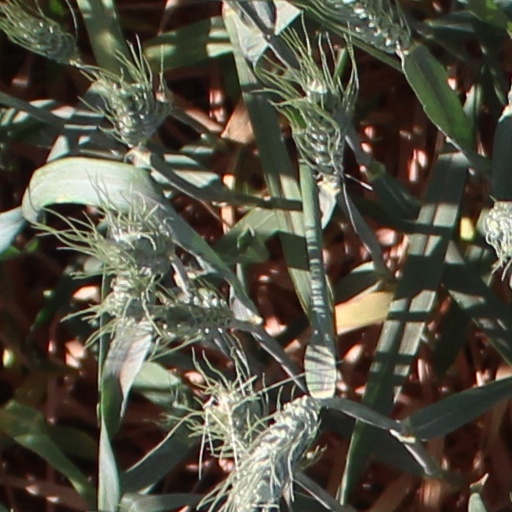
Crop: wheat